Ancient Northern East Asian

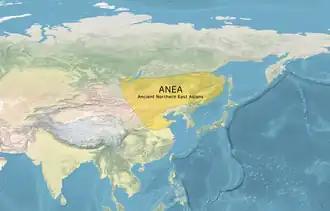

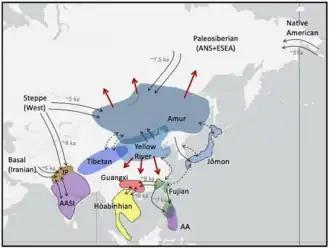
Location of the major sub-groups within the Ancient Northern East Asians, with the Yellow River farmers in the Yellow River valley, and Ancient Northeast Asians (or Amur ancestry) above

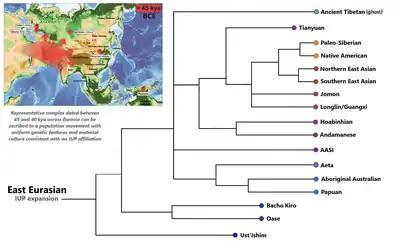
Phylogenetic position of the (Ancient) Northern East Asian lineage among other East Eurasians

In archaeogenetics, the term Ancient Northern East Asian (ANEA), also known as Northern East Asian (NEA), is used to summarize the related ancestral components that represent the Ancient Northern East Asian peoples, extending from the Baikal region to the Yellow River and the Qinling-Huaihe Line in present-day central China. They are inferred to have diverged from Ancient Southern East Asians (ASEA) around 20,000 to 26,000 BCE.